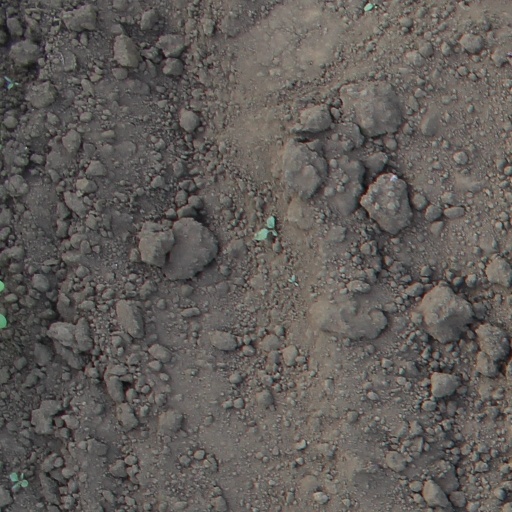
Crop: soybean